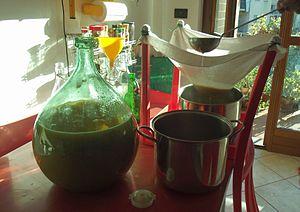
Soutirage du poiré maison